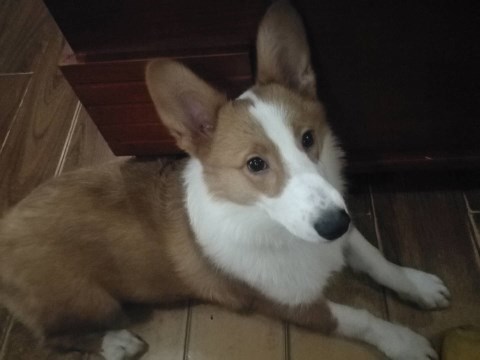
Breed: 2909-n000116-Cardigan